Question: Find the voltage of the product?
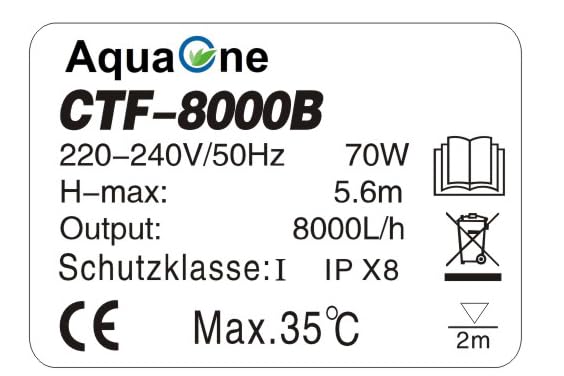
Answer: [220.0, 240.0] volt